Licorice Pizza

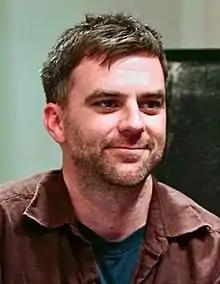
Writer, director, and producer Paul Thomas Anderson

Around 2001, Paul Thomas Anderson was walking by a middle school in Los Angeles on picture day. He observed one of the students nagging the female photographer and had an idea of the student having a romantic relationship with the photographer. The screenplay of "Licorice Pizza" evolved from this experience and additional stories told to Anderson by his friend Gary Goetzman, who was a child actor who had starred in the film "Yours, Mine and Ours" with Lucille Ball, appeared on "The Ed Sullivan Show", and eventually started a waterbed company and pinball arcade. Goetzman at one time delivered a waterbed to Jon Peters's home. Anderson considered "Fast Times at Ridgemont High" and "American Graffiti" as major influences in the making of "Licorice Pizza".